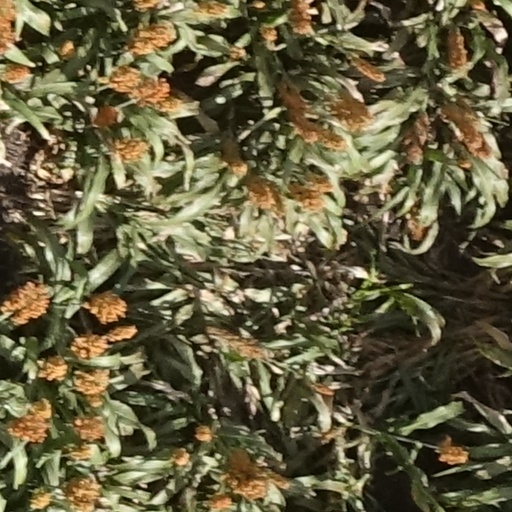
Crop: sorghum